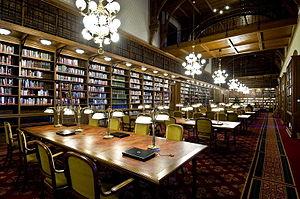
Bibliothèque de l'Assemblée nationale de Hongrie
La Bibliothèque de l'Assemblée nationale de Hongrie ou Bibliothèque de la Diète hongroise rassemble de nombreuses collections relatives à la vie institutionnelle et politique de la Hongrie. Elle se situe dans l'une des ailes du Parlement hongrois à Budapest.